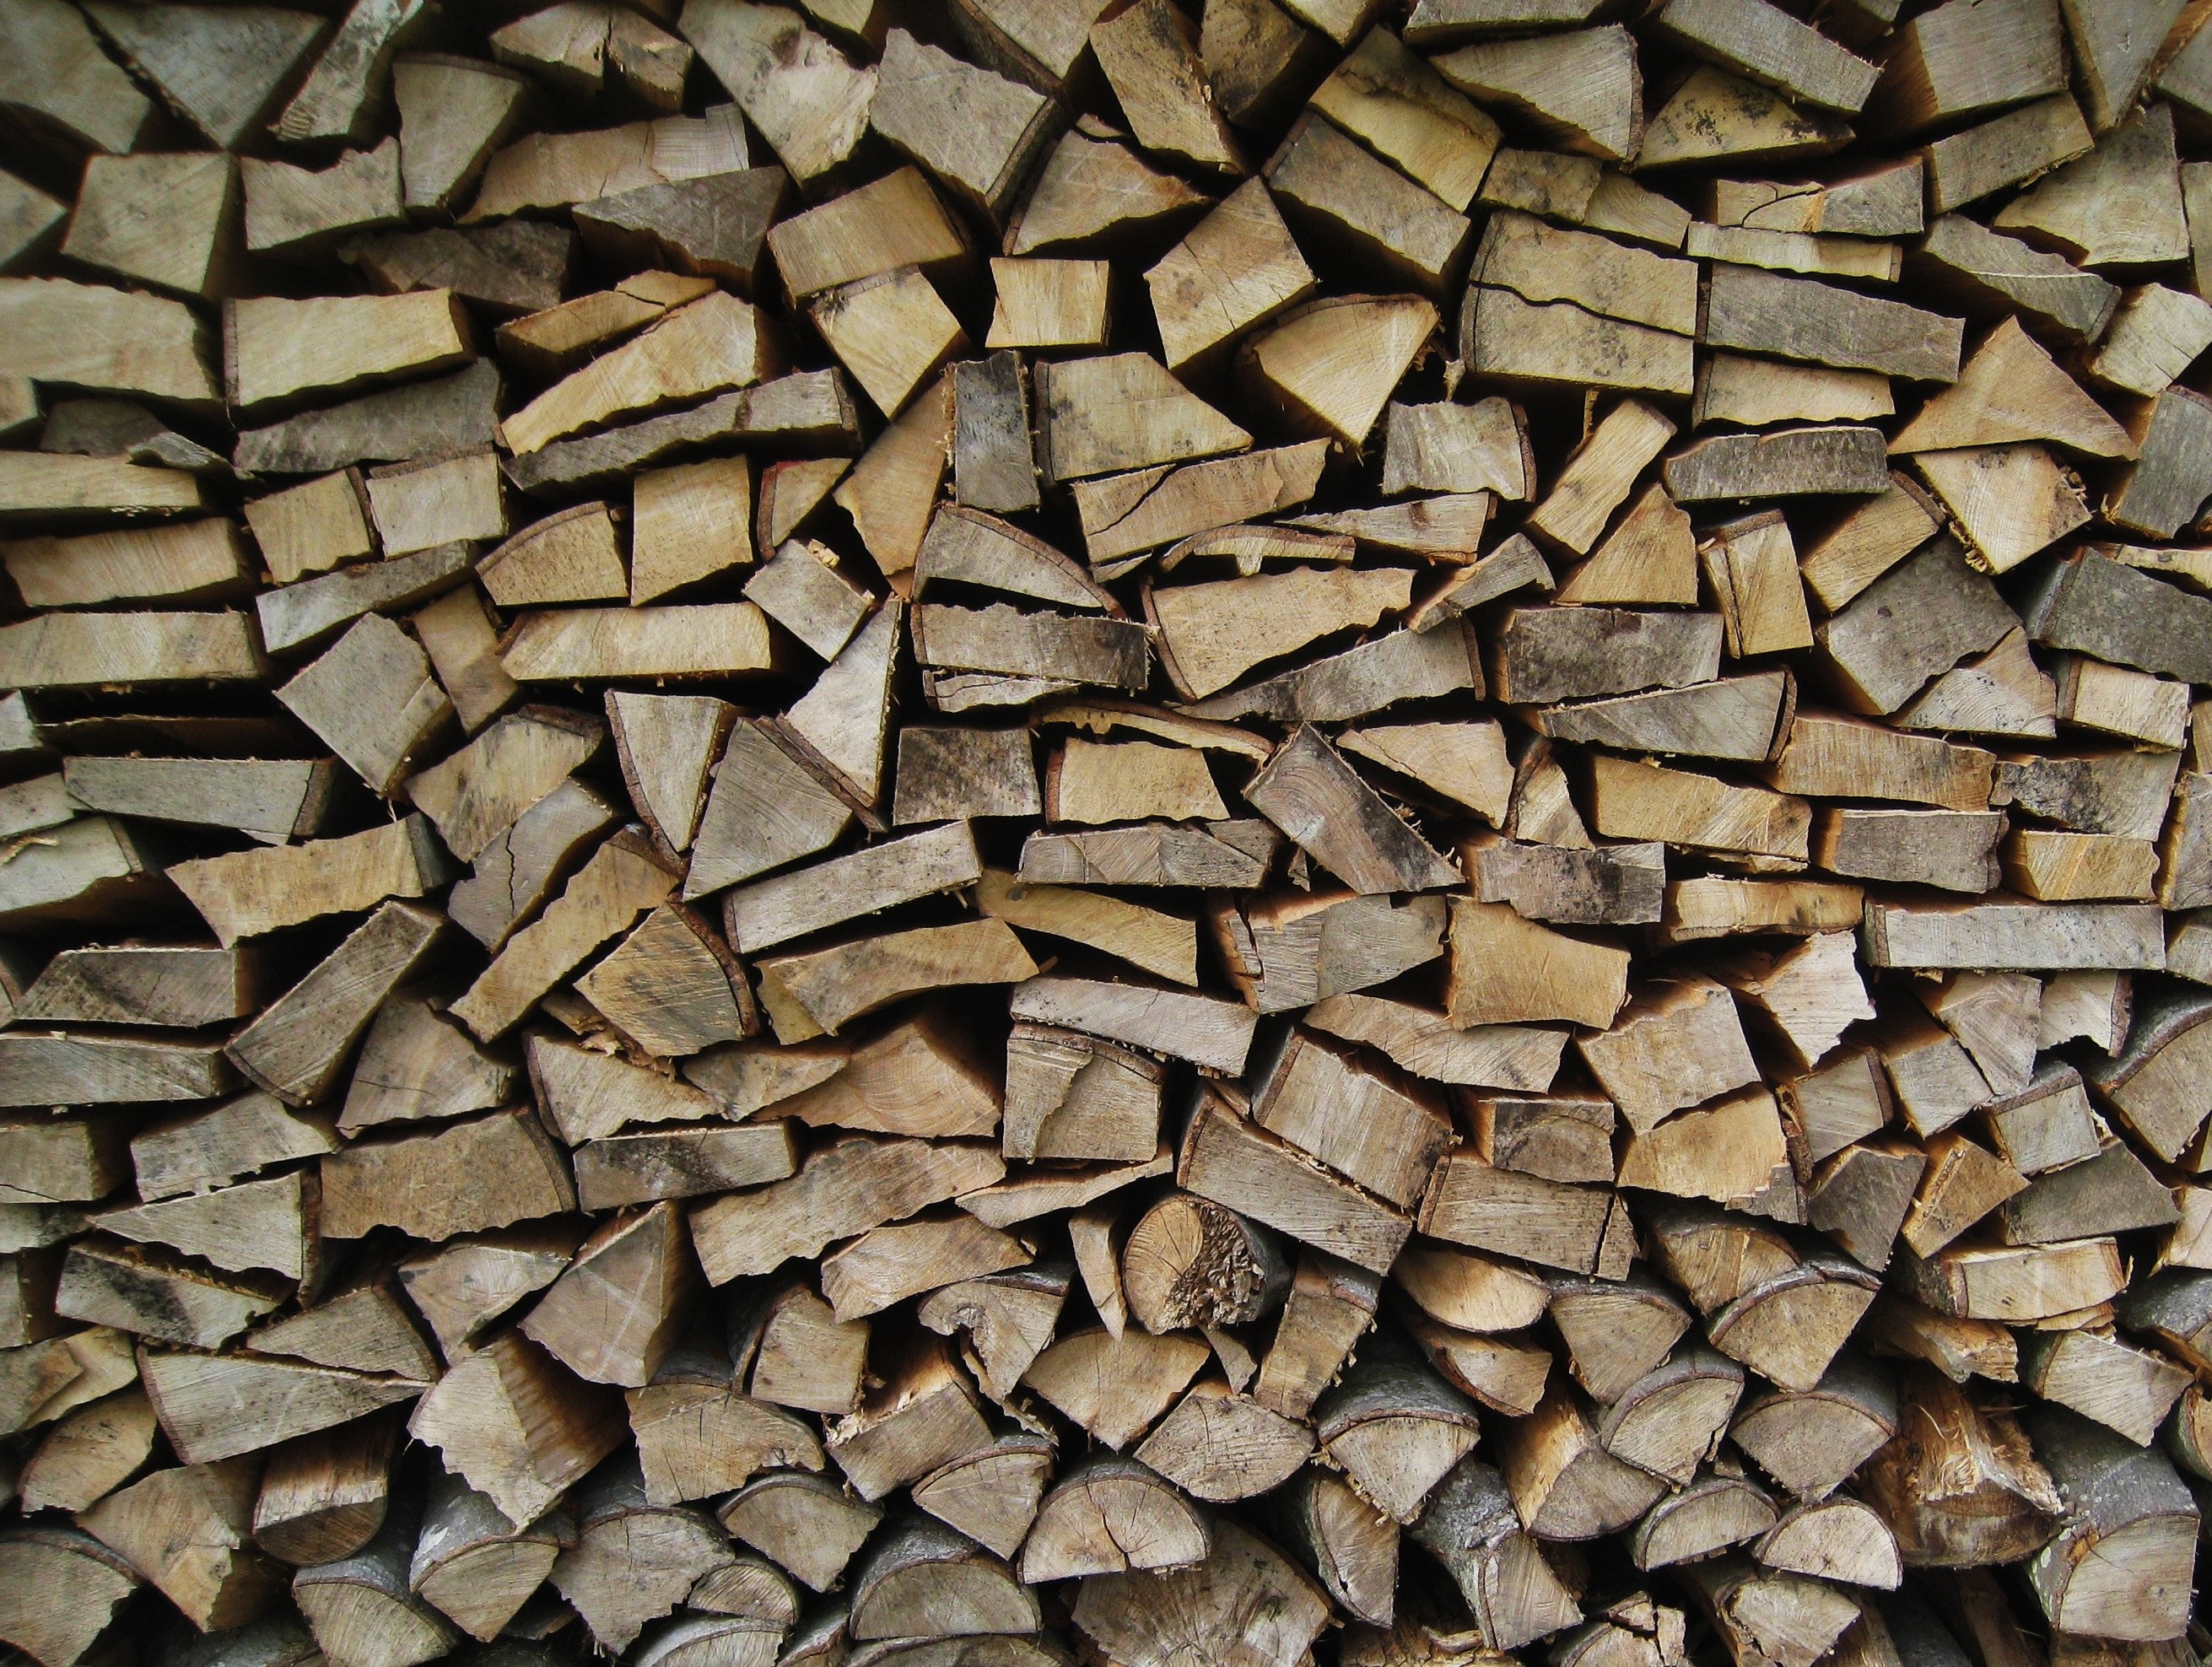
nature, rock, wood, grain, texture, floor, trunk, cobblestone, wall, asphalt, pattern, brown, soil, stone wall, firewood, close, material, storage, wooden structure, rubble, design, timber, combs thread cutting, stacked up, holzstapel, flooring, growing stock, timber industry, wood grain, wood structures, road surface, wood for the fireplace, wood finn